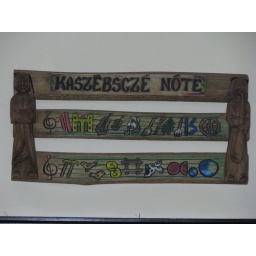
Kashubian wooden sign in Kartuzy